Under the Electric Sky

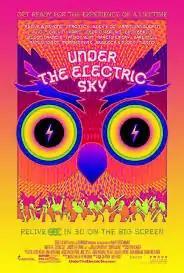
Film poster

EDC 2013: Under the Electric Sky is an American musical documentary film co-directed by Dan Cutforth and Jane Lipsitz. The film also features Pasquale Rotella, producer of the Electric Daisy Carnival.